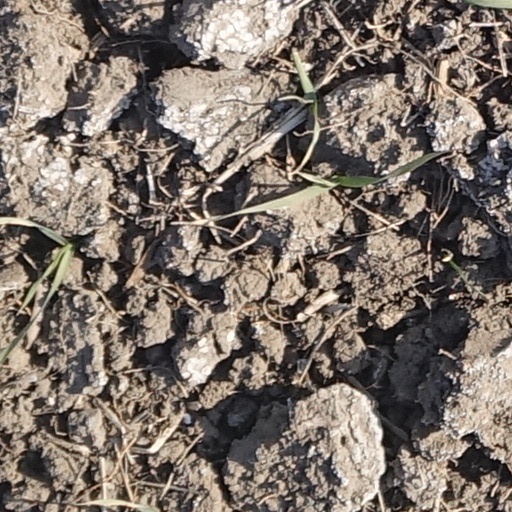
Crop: wheat